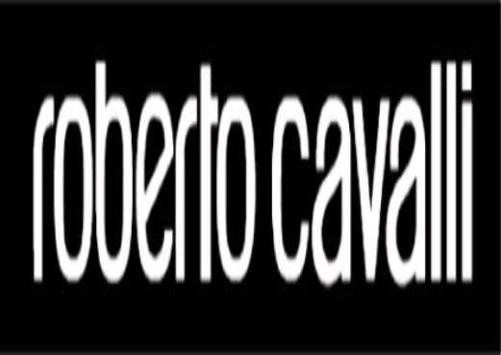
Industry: Clothes